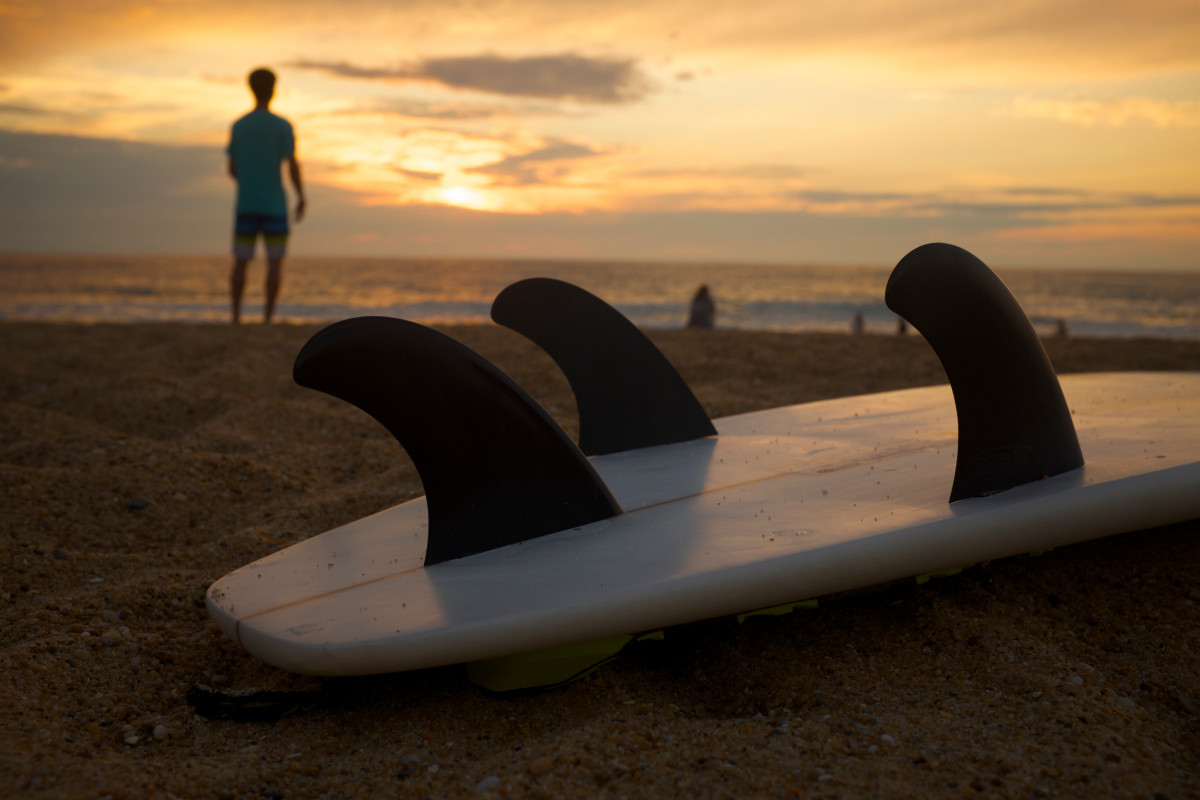
Tags: sea, sand, wing, sunset, surfer, airplane, surf, vehicle, surfboard, toy, atmosphere of earth